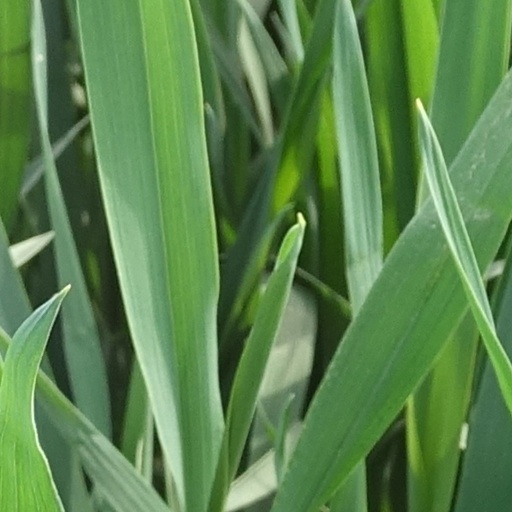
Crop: wheat